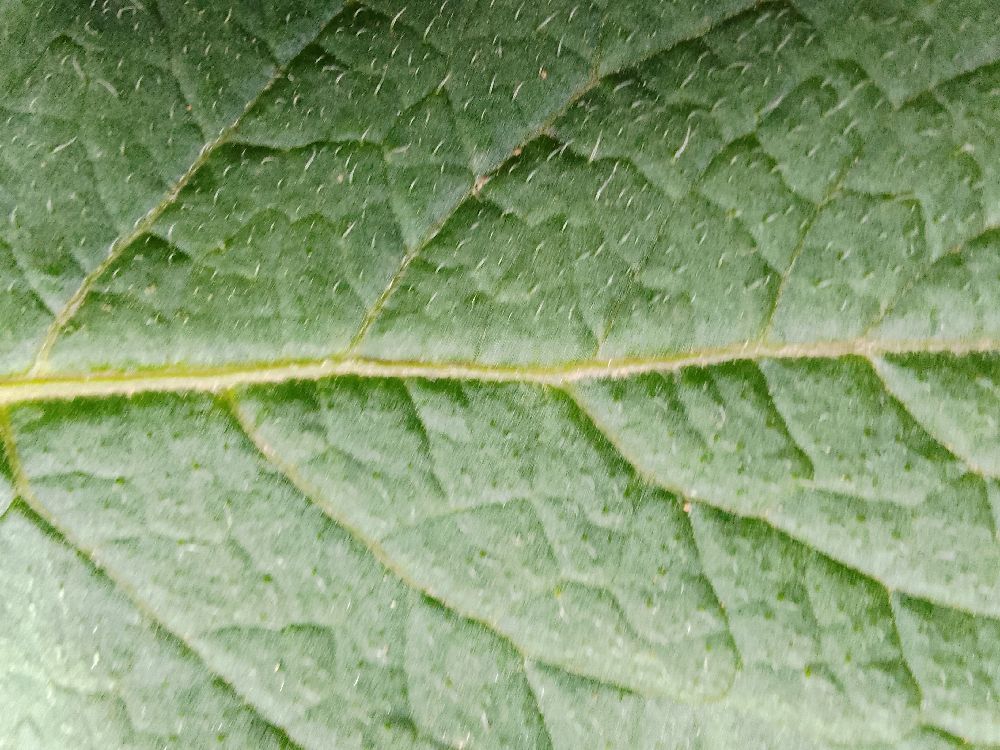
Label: Healthy